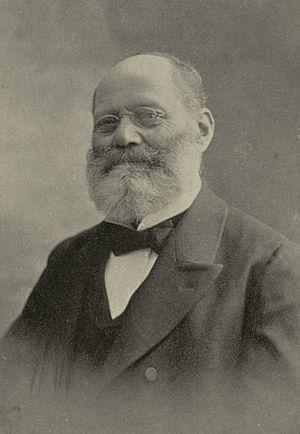
Michael Levi Rodkinson est un éditeur juif américain du XIXᵉ siècle, passé à la postérité pour avoir été le premier à traduire en anglais le Talmud babylonien.